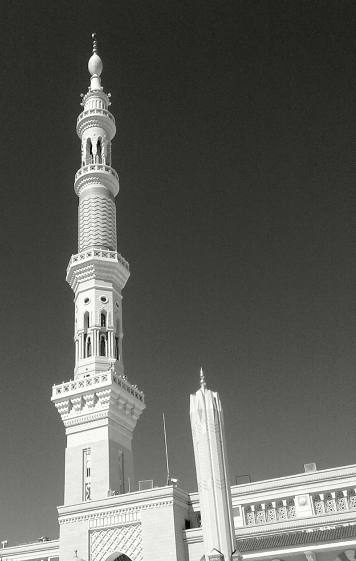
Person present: No